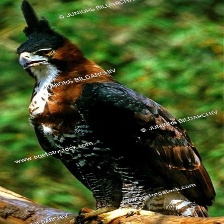
Species: ORNATE HAWK EAGLE
Scientific name: SPIZAETUS ORNATUS